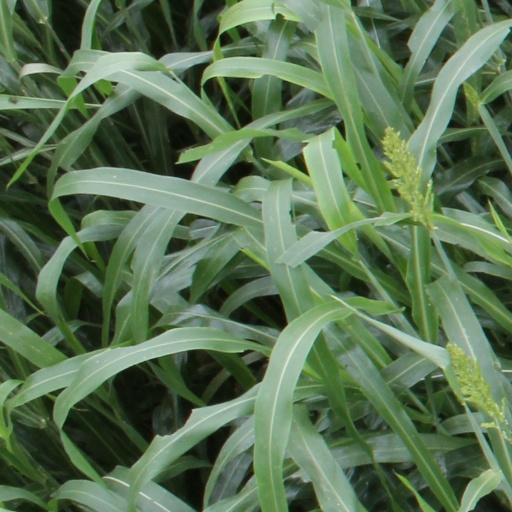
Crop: sorghum